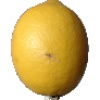
Label: lemon